Newark, Ohio

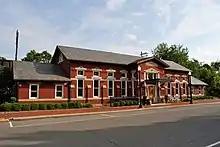
Newark's Pennsylvania Railroad station

After exploration by traders and trappers in earlier centuries, the first European-American settlers arrived in 1802, led by Gen. William C. Schenck. He named the new village after his New Jersey hometown.